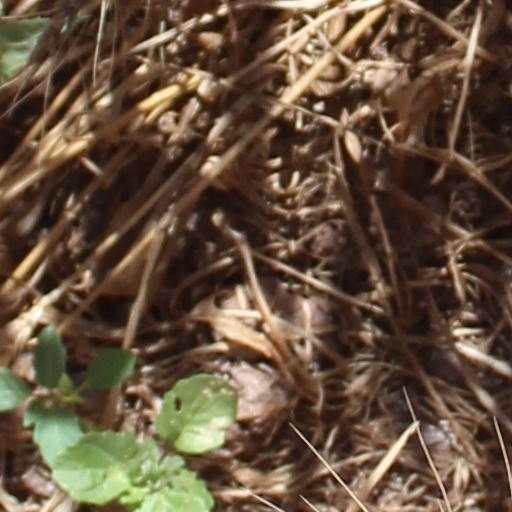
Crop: wheat